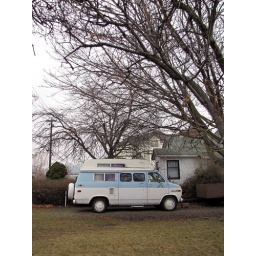
A blue and white van parked in a driveway under some big trees. (043a)